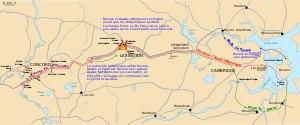
Les batailles de Lexington et Concord sont les premiers engagements militaires de la guerre d'indépendance des États-Unis. Elles se déroulent le 19 avril 1775 dans le comté de Middlesex de la province de la baie du Massachusetts, ou plus précisément dans les villes de Lexington, Concord, Lincoln, Menotomy et à Cambridge, près de Boston. Ces batailles ont marqué le déclenchement d'un conflit armé ouvert entre le royaume de Grande-Bretagne et ses Treize colonies dans la partie continentale de l'Amérique du Nord britannique.